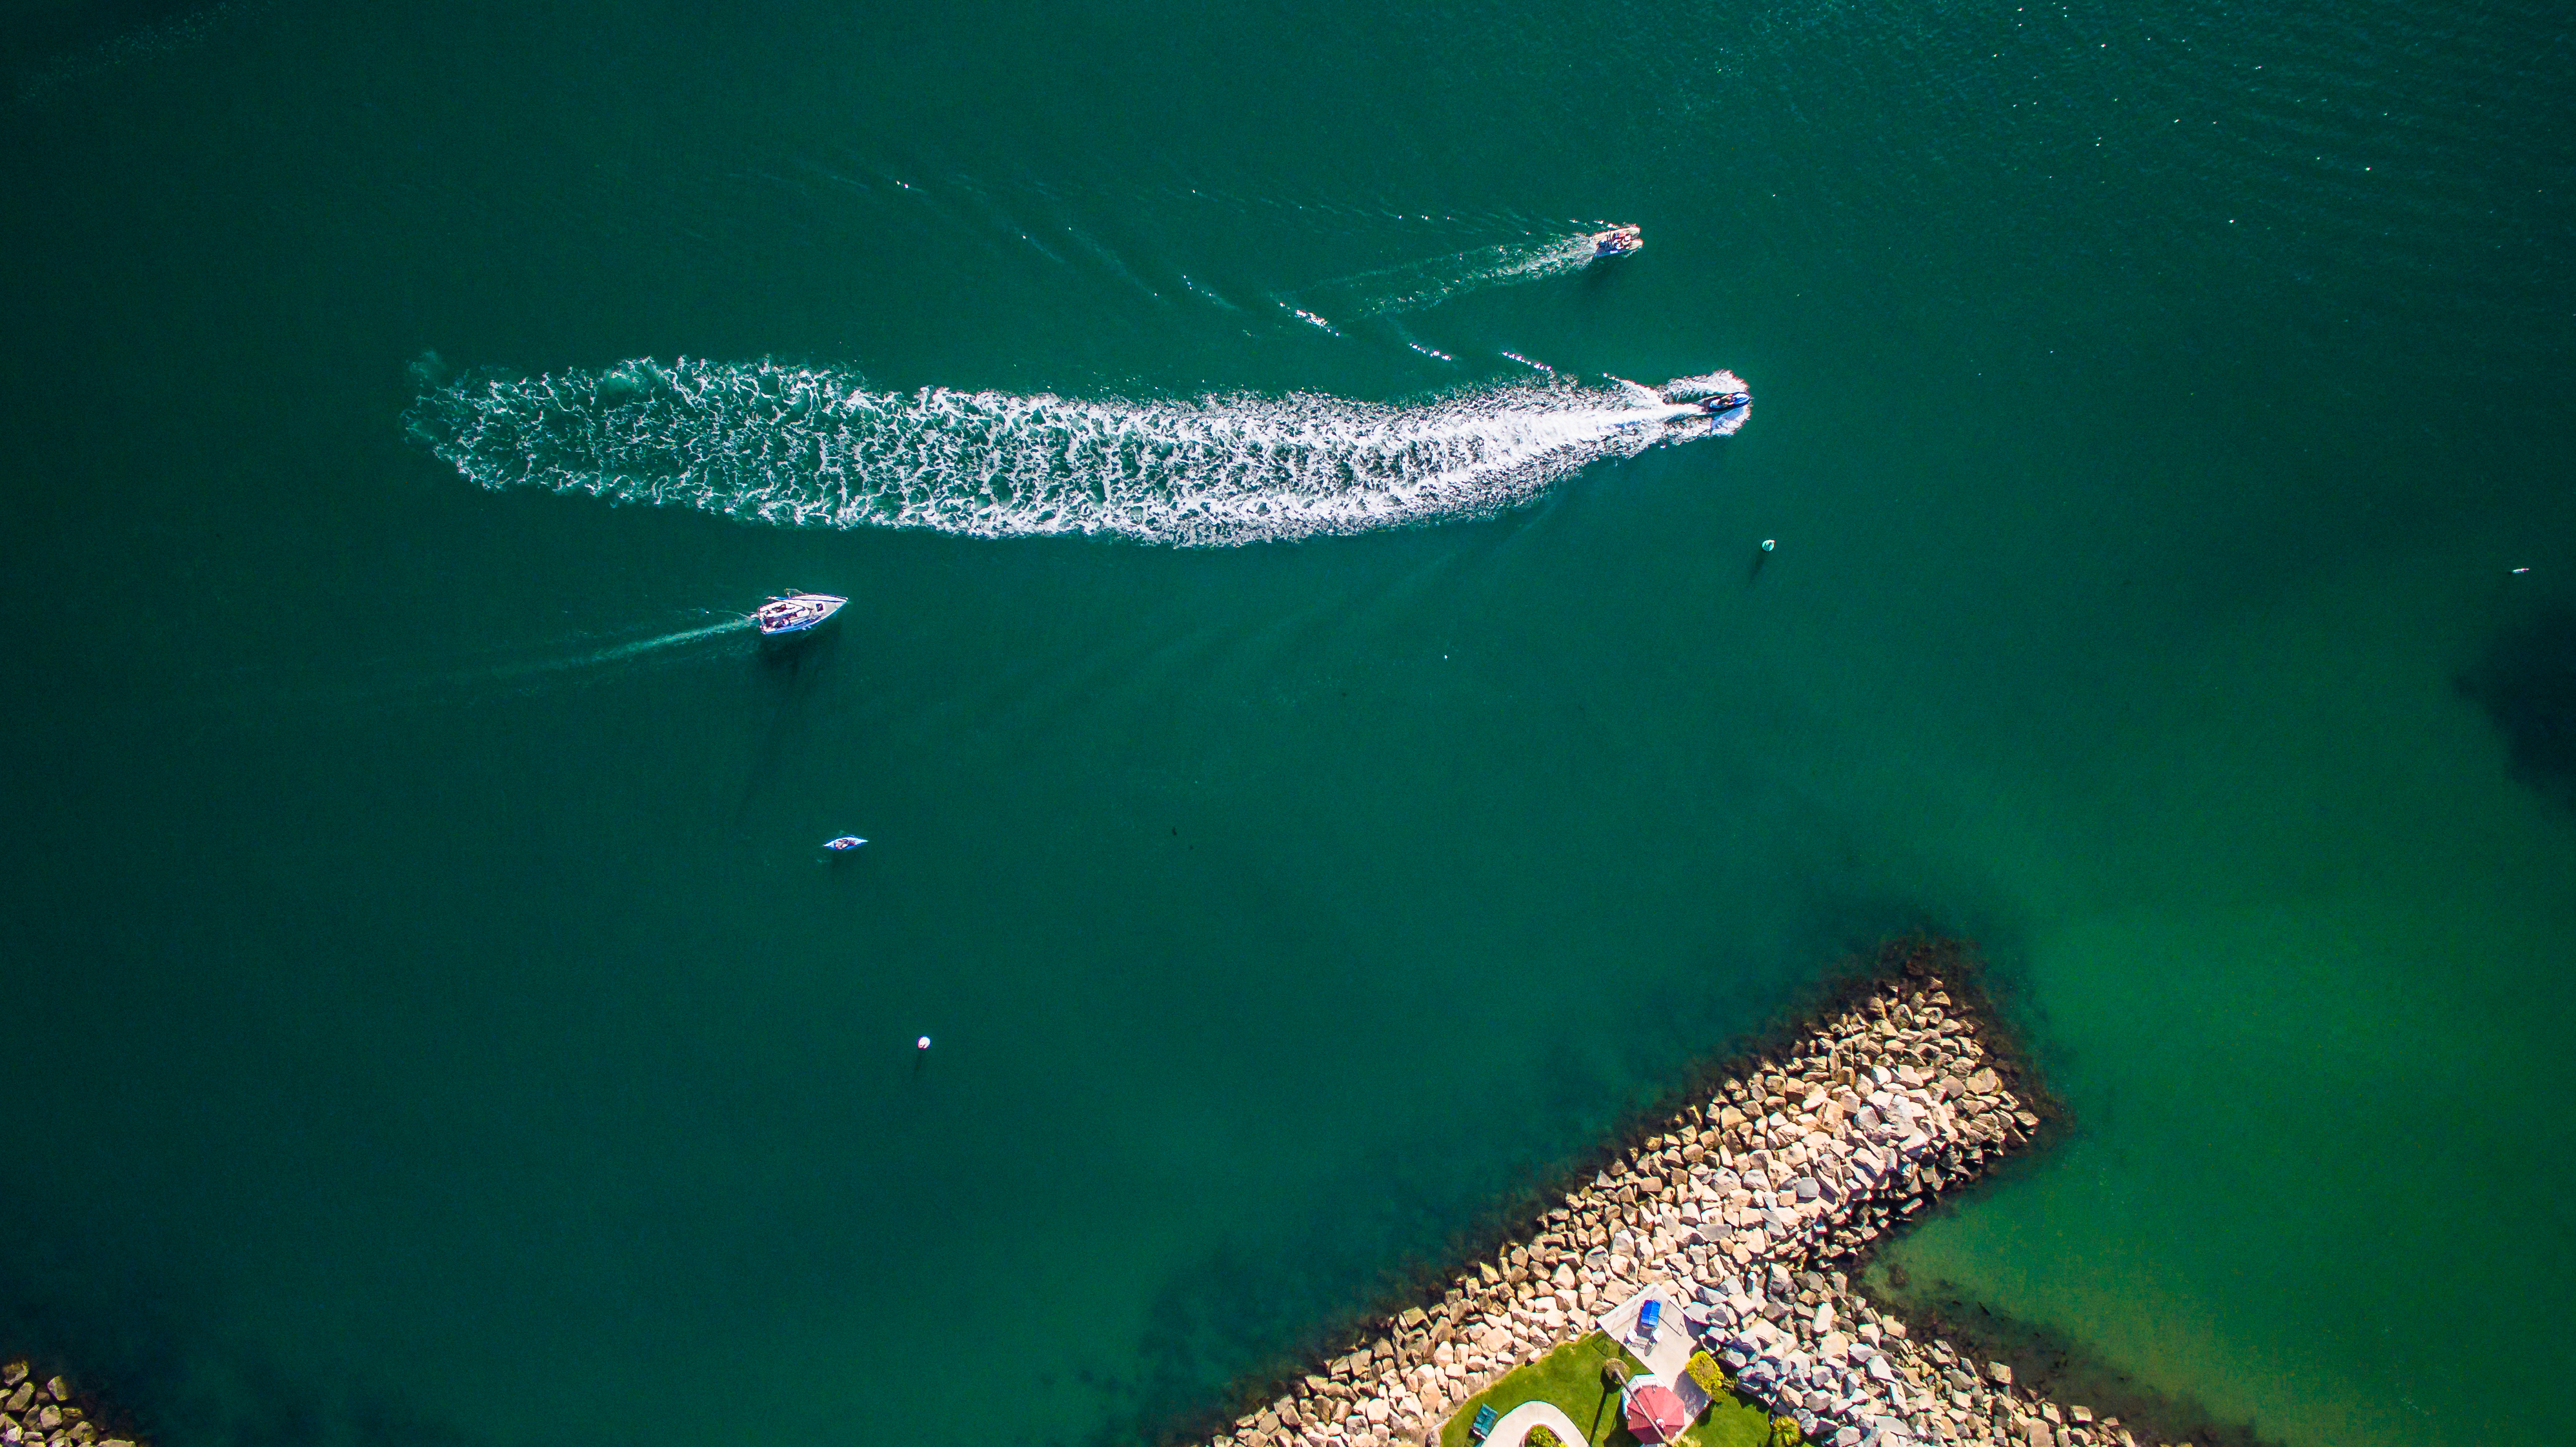
sea, water, ocean, underwater, sailing, biology, invertebrate, reef, drone view, atmosphere of earth, marine biology